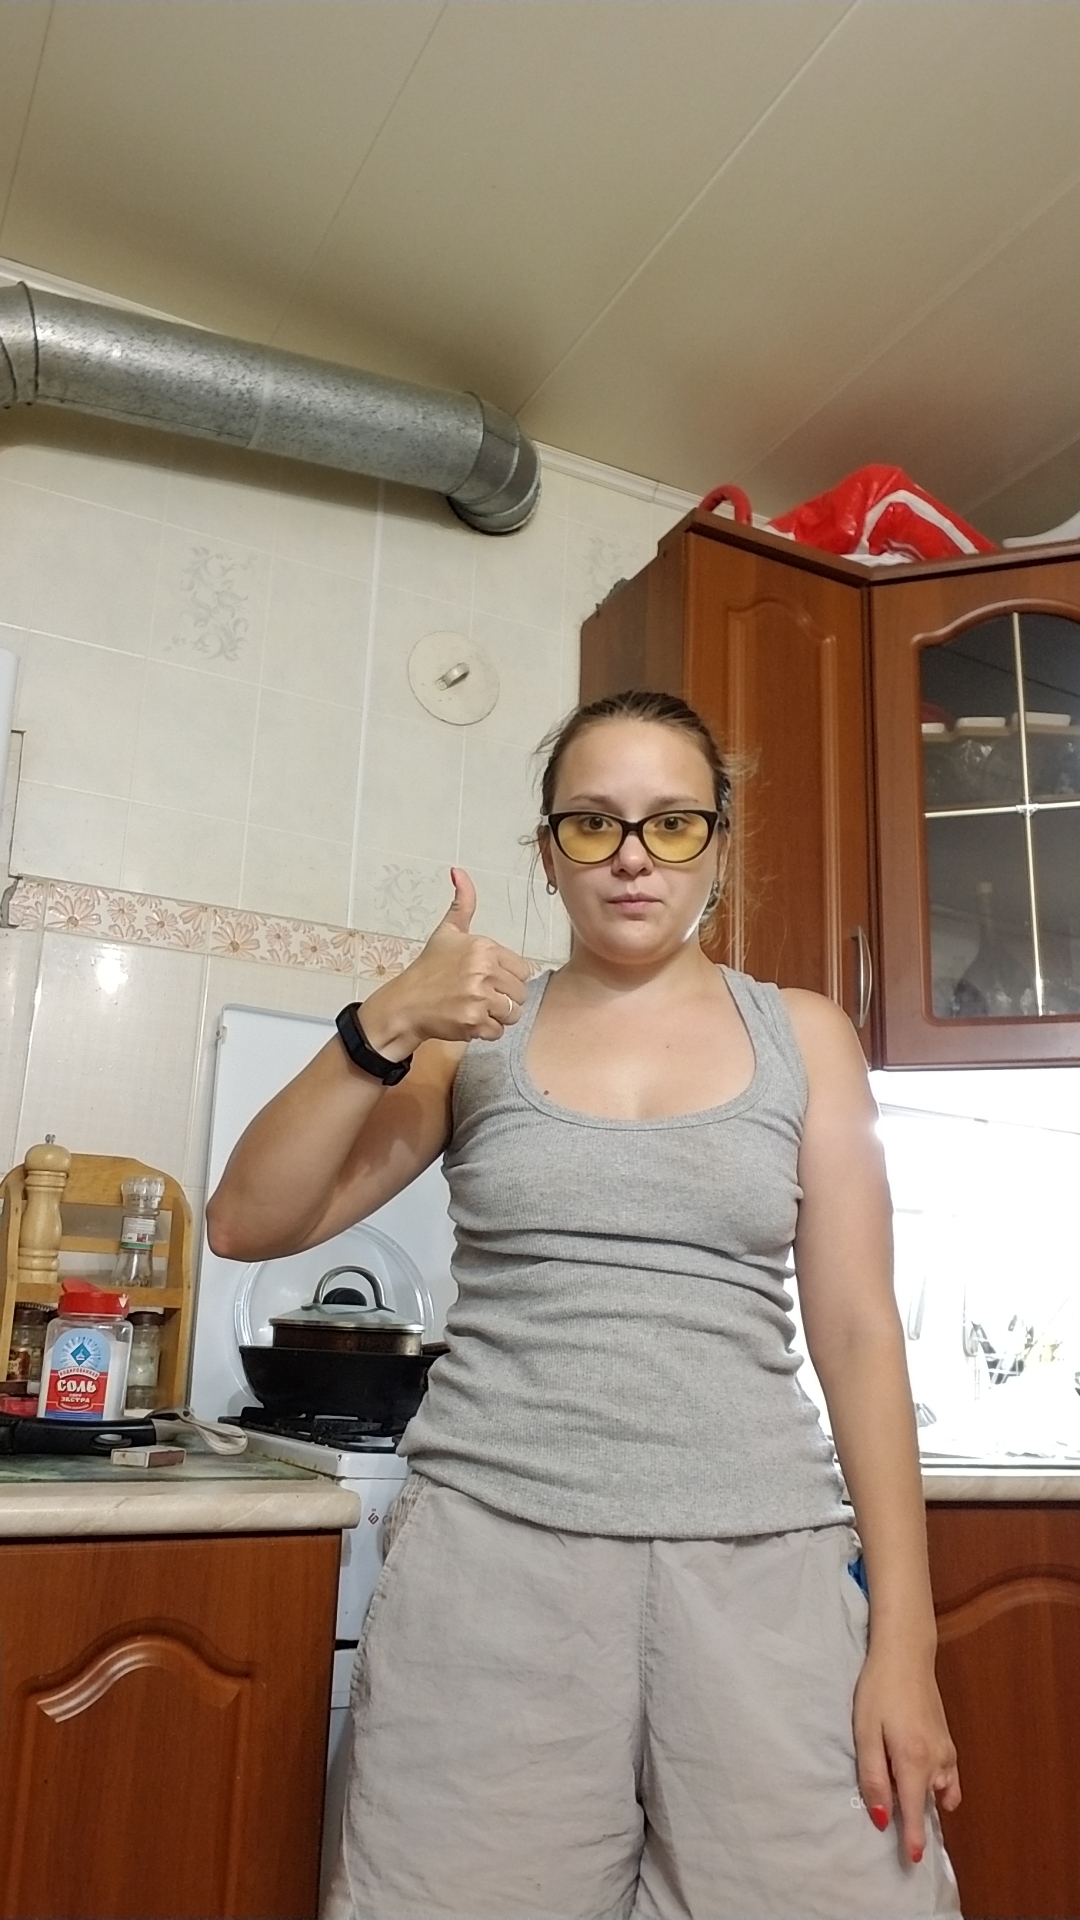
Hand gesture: like